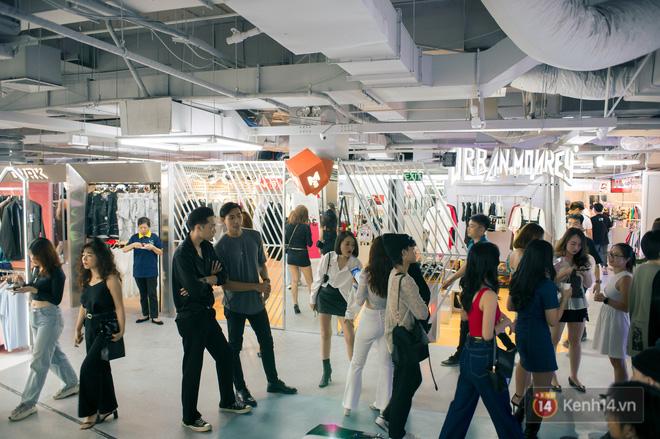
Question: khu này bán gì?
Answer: khu này bán quần áo